Tây Sơn wars

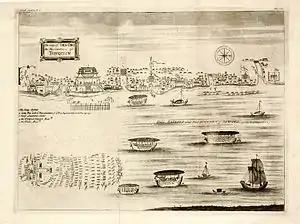
A view of Thang Long (Hanoi) from the Red River in 1685

In Tonkin, the Trịnh clan, led by Trịnh Tùng (c.1570–1623) did not seize the royal throne of Đại Việt. Having restored the Lê royal family to the throne of Đại Việt, Trịnh kept them there, married to Trịnh daughters, and maintained control of the court and the land as lords (V. chúa), not as kings. In 1674 the Trịnh called a halt to their military efforts at unification and worked instead to re-establish the Hong Duc model of governance. With the resolution of the problem of the Mạc on the northern border in Cao Bằng in 1677, diplomatic relations with the Qing dynasty settled into a predictable pattern of a tribute mission sent every three years or a double mission every six years, proceeding by land to present gold and silver objects. The result of these missions was a steady, asymmetric relationship that guaranteed Đại Việt its independence. The scholar-officials on these missions from Thang-Long absorbed the flourishing elements of Qing society during the long Kangxi reign.